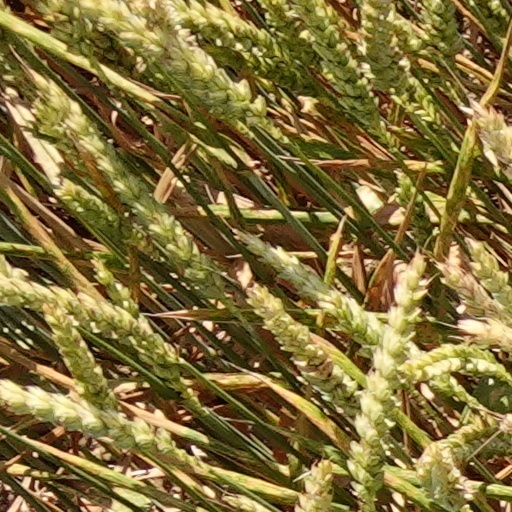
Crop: wheat